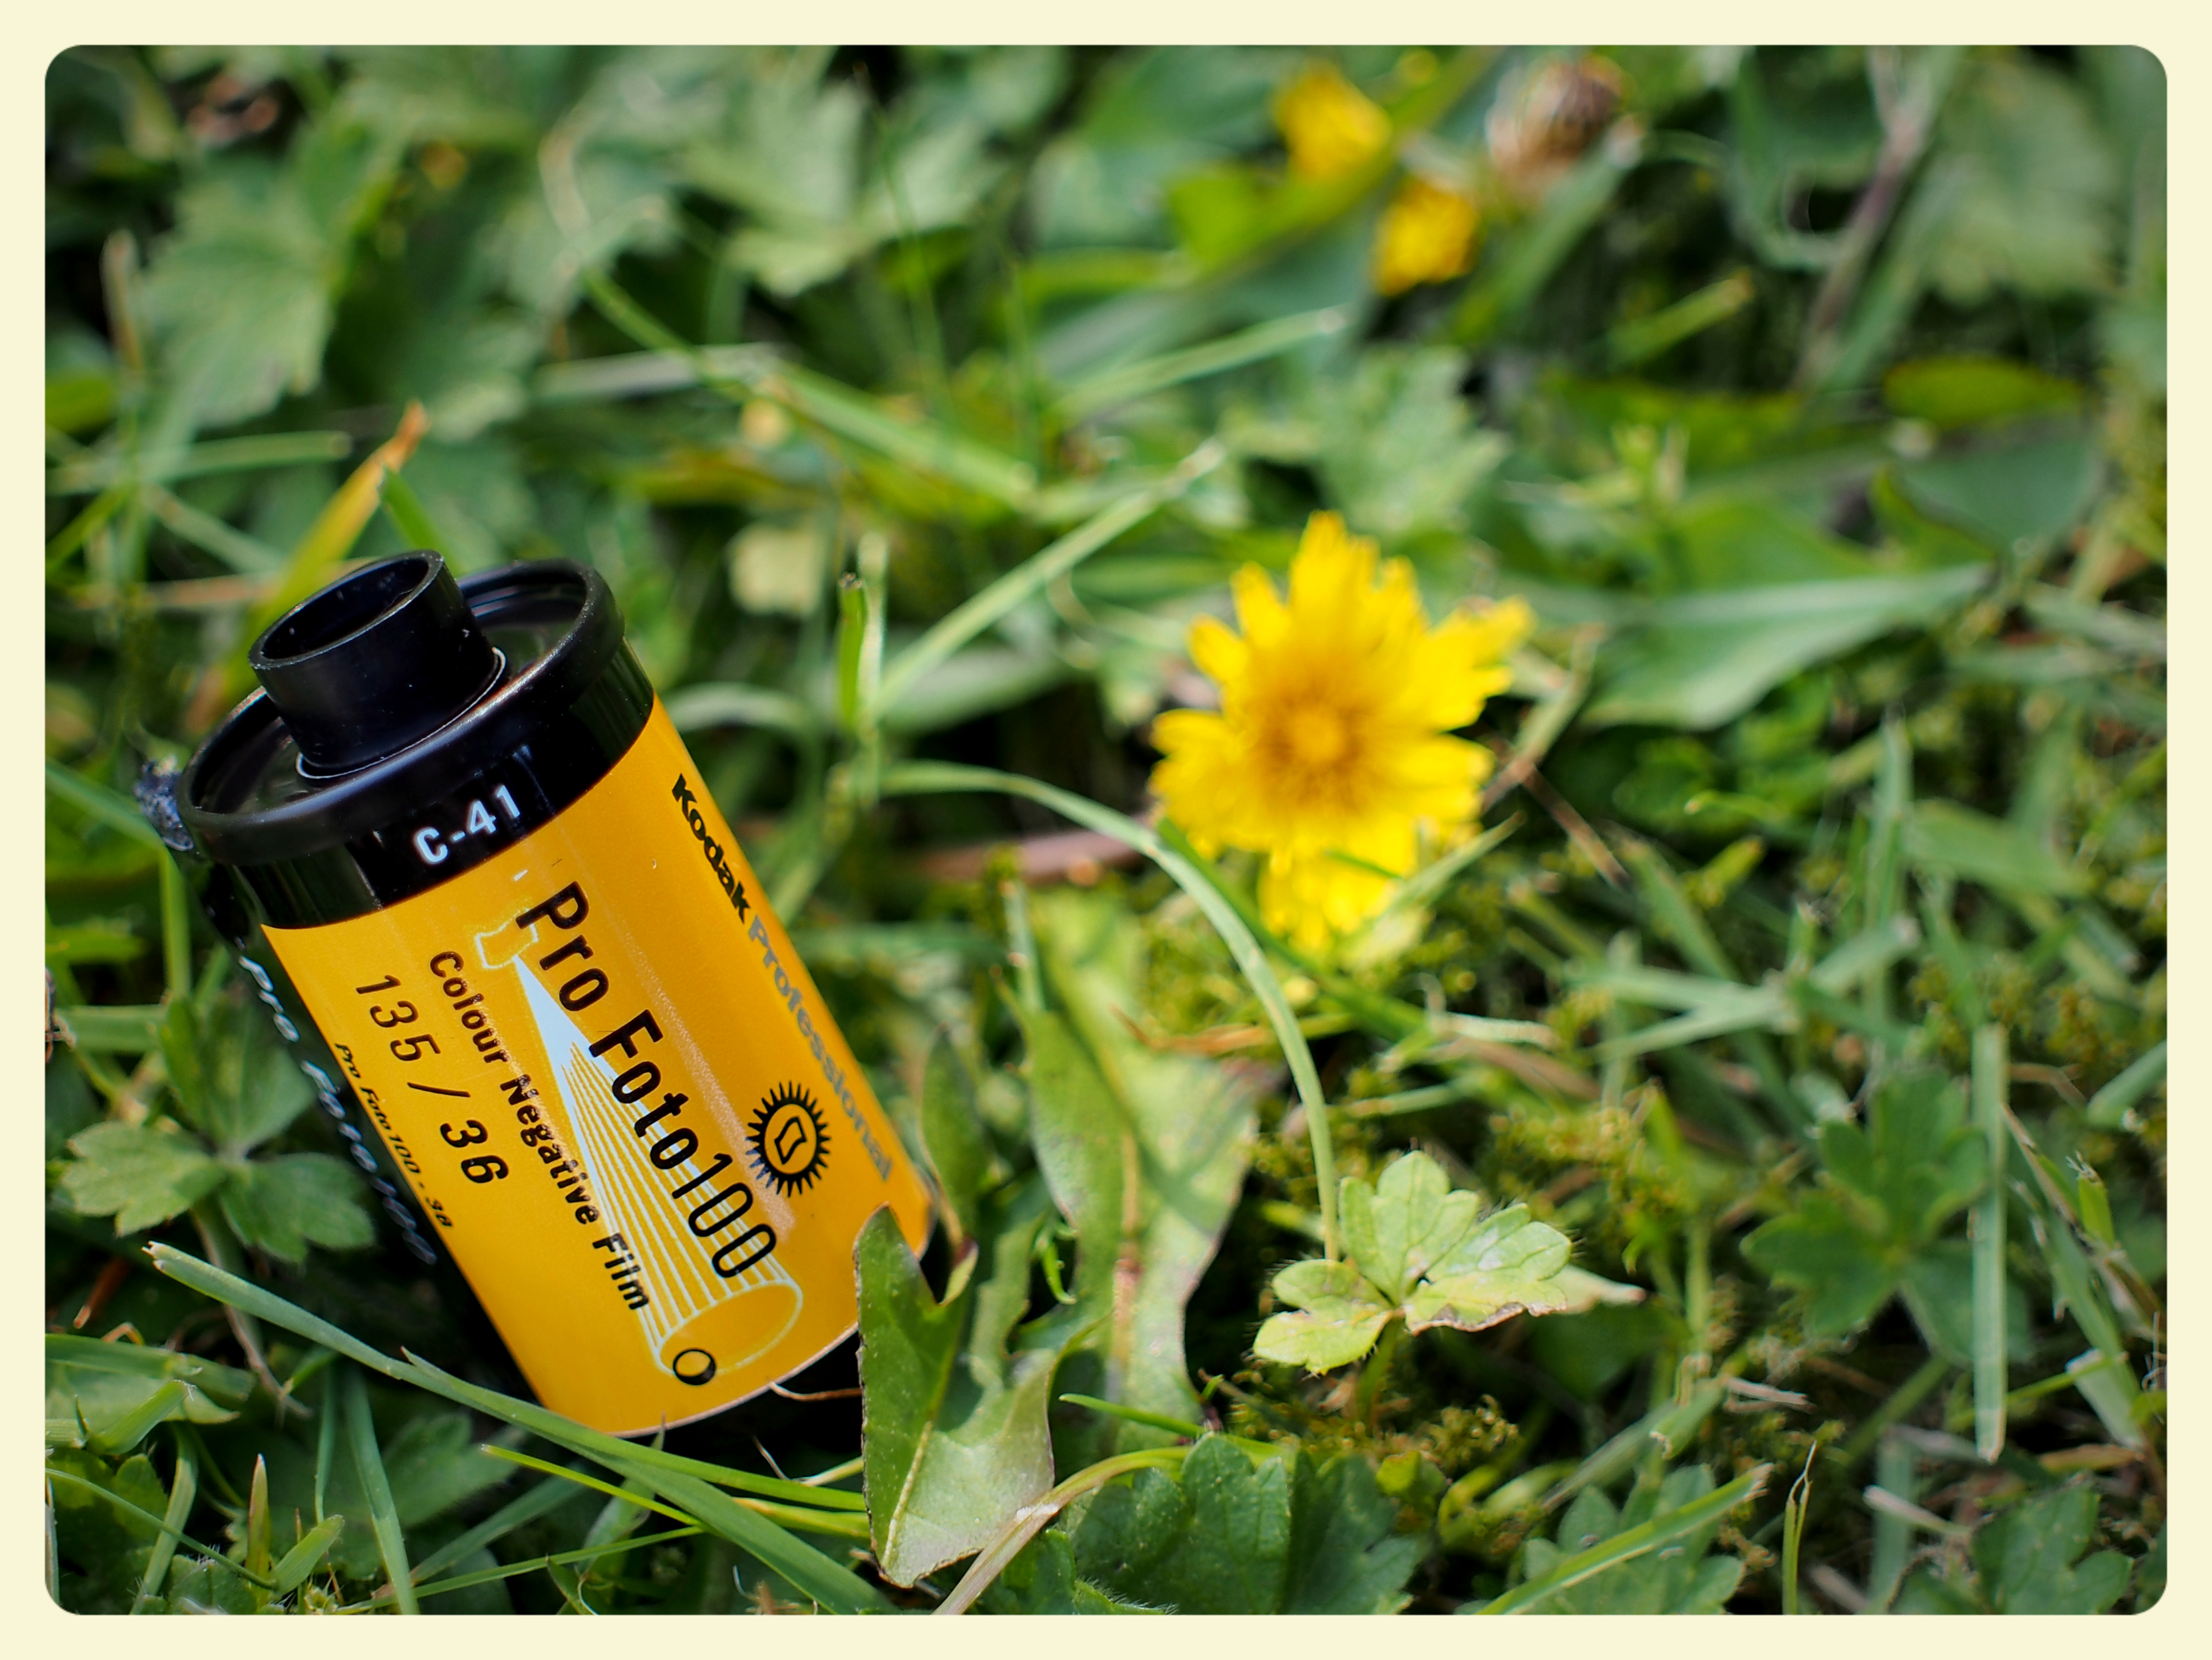
grass, plant, lawn, leaf, flower, green, herb, produce, backyard, botany, yellow, flora, wildflower, olympus, yard, sigma30mm, olympuspenepl5, kodakprofoto100, kodakfilm, filmroll, kodakproimage100, flowering plant, daisy family, annual plant, land plant